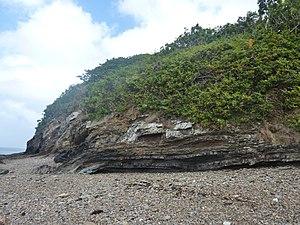
Falaise au lieu-dit ""Le Gouar"" entre la cale de Lanvéoc et la pointe de Pen-ar-Vir"
Lanvéoc [lɑ̃veɔk] est une commune du département du Finistère, dans la région Bretagne, en France. Située sur la côte nord de la presqu'île de Crozon, donnant sur la rade de Brest, la commune de Lanvéoc est enclavée dans la commune de Crozon.